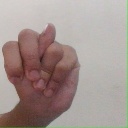
अक्षर: न